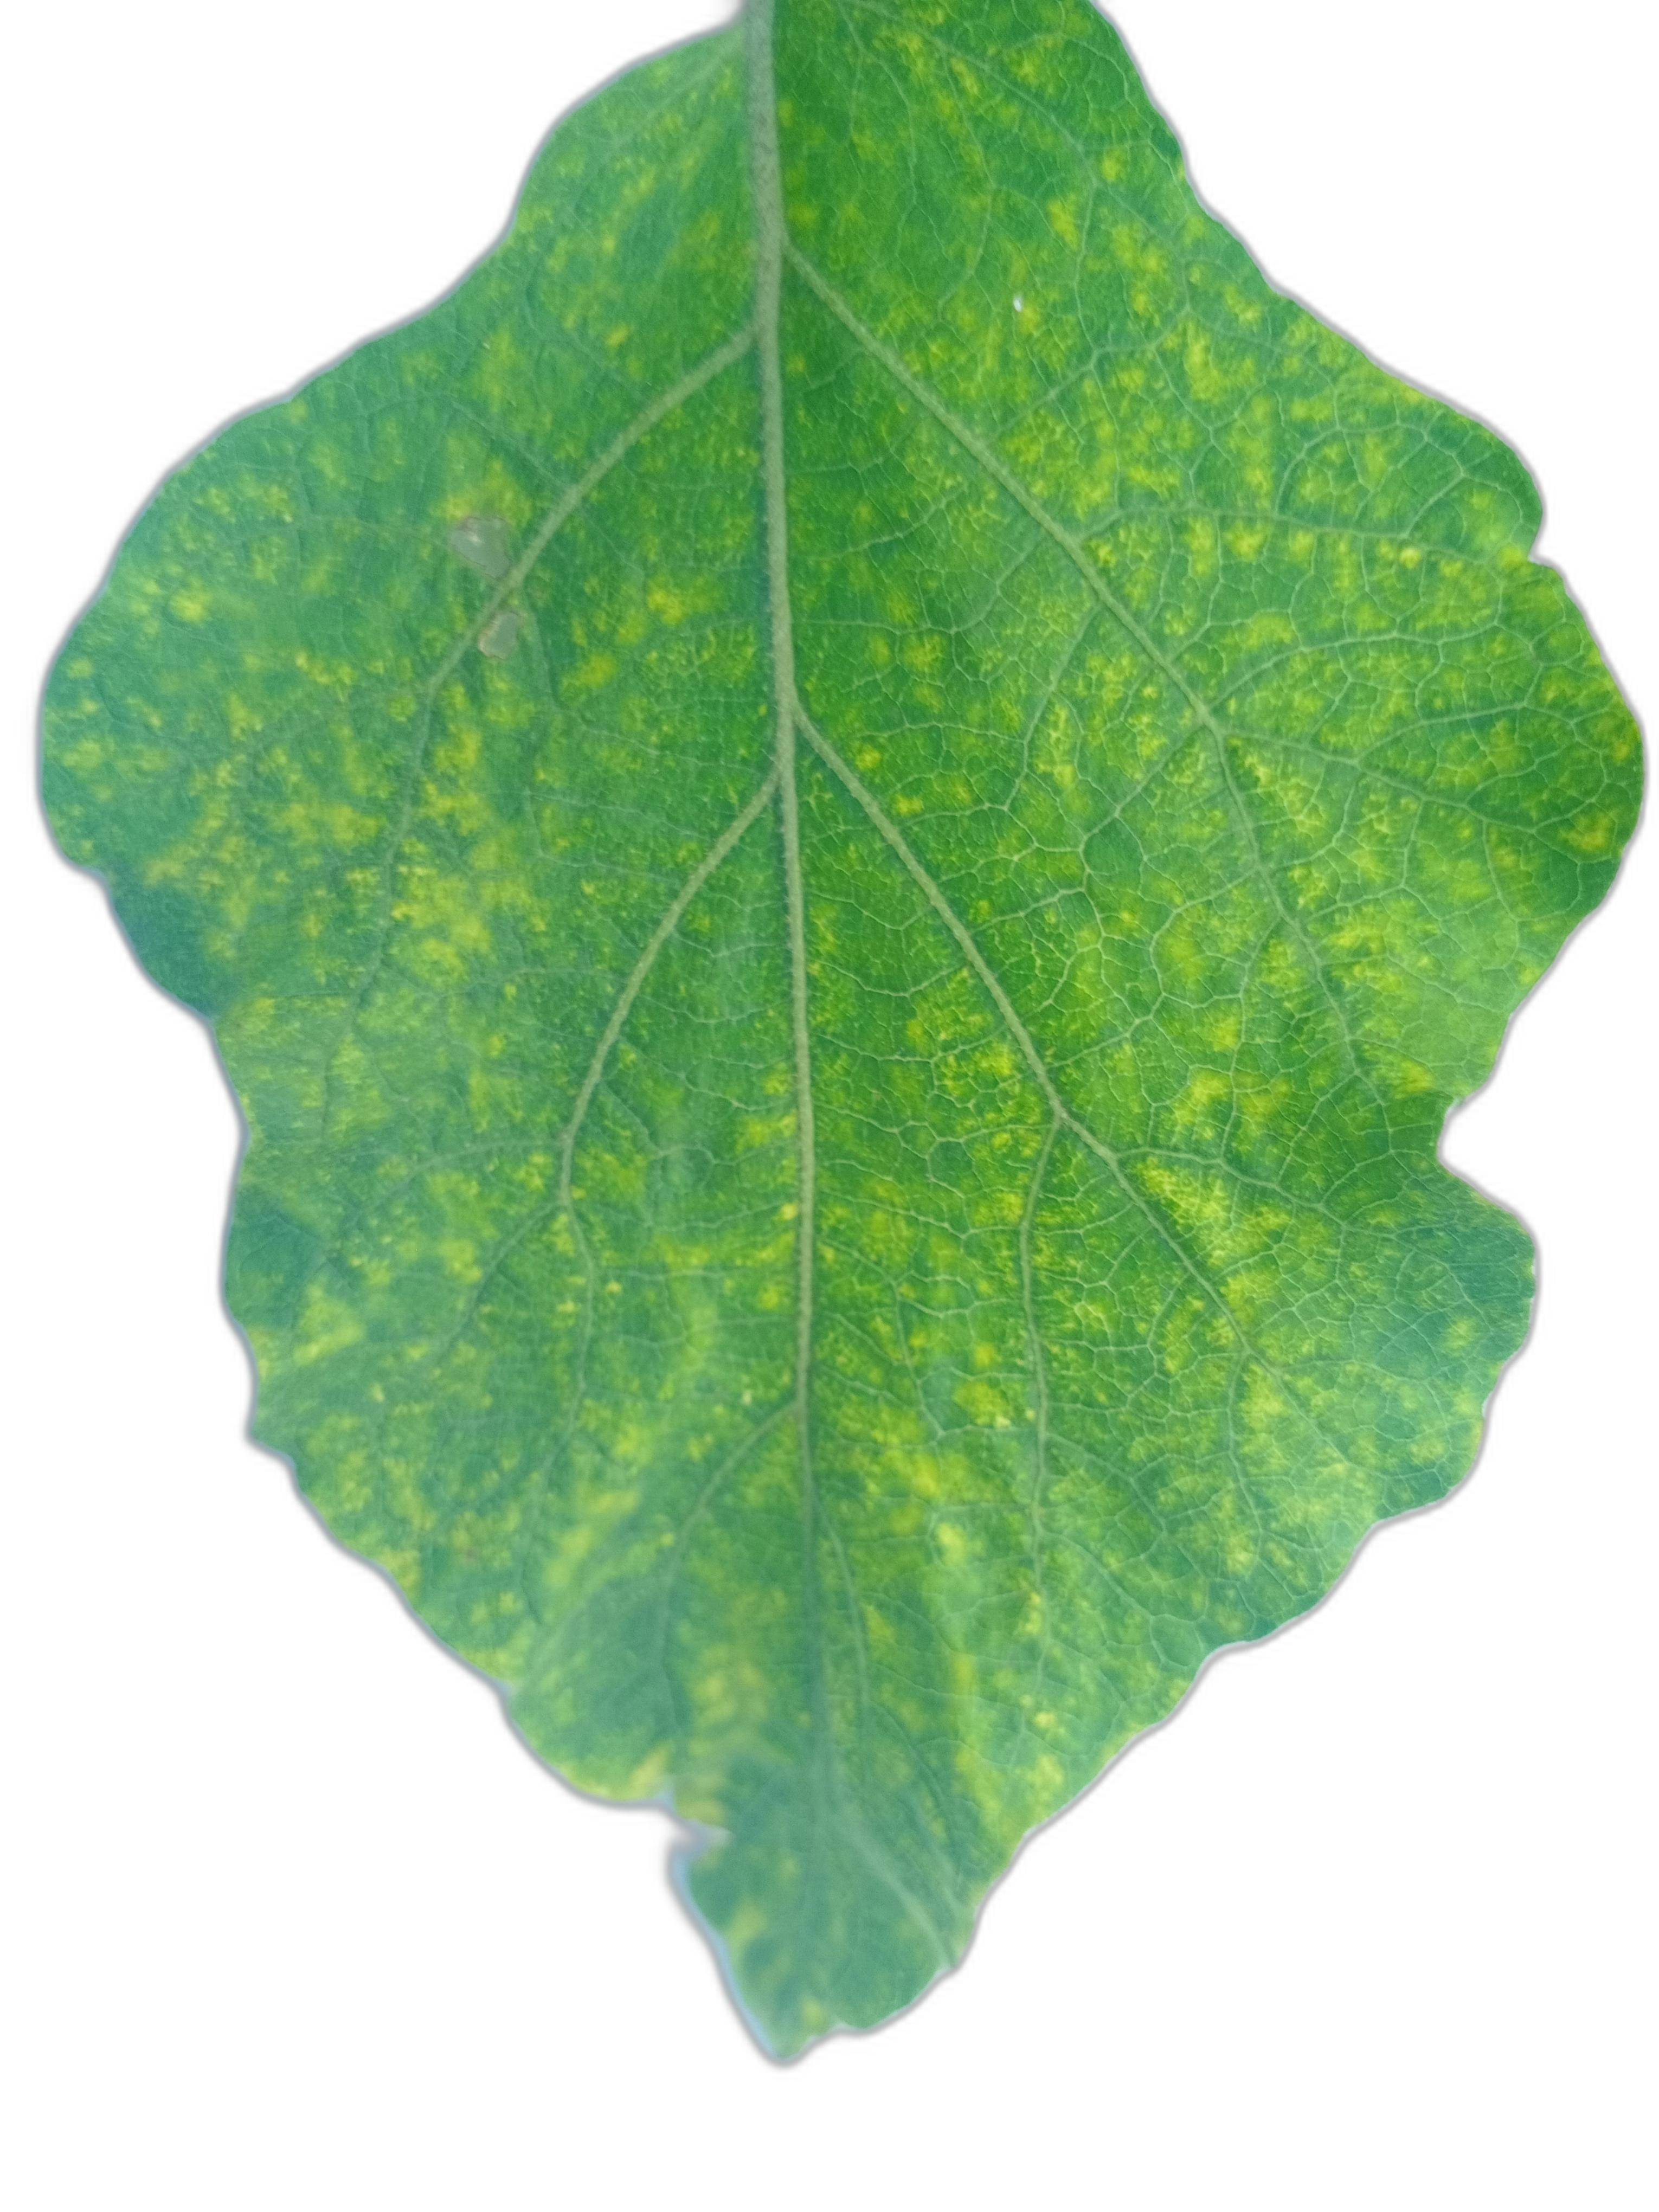
Label: Mosaic Virus Disease